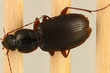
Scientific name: Synuchus impunctatus
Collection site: Bartlett Experimental Forest NEON (BART), plot BART_002